Jerry Voorhis

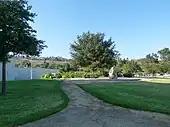
Voorhis Park, Cal Poly Pomona, containing a stone from the Voorhis School campus

In 1927, the now-retired Charles Voorhis offered his son an opportunity to found a boys academy near the elder Voorhis's home in Pasadena, California. Jerry Voorhis responded by moving to California. In 1928, he founded and became headmaster of the Voorhis School for Boys in San Dimas, California, a post he retained after his election to Congress. In addition to academic tutelage, the Voorhis School's boys received training in farming, mechanical work, and other manual vocations. Charles and Jerry Voorhis would put much of the family fortune into the school. After Voorhis's election to Congress, the school would be closed down, with the land and buildings donated to California State Polytechnic University, Pomona (Cal Poly Pomona), later serving as the university's Southern California campus until it moved in 1950 to Pomona. Voorhis remained in close touch with his school's alumni.